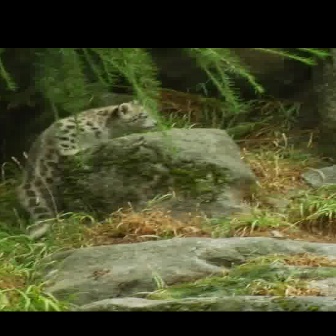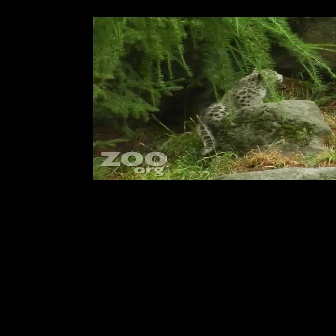
  Please identify the target specified by the bounding box [15,98,158,240] in the first image and locate it in the second image. Return the coordinates in [x_min,y_min,x_max,y_max] format.
Answer: [196,68,283,155]